Lisa Boyle

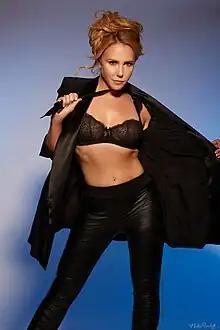
Picture of Holly Randall, taken by Lisa Boyle in 2016

Boyle started her acting career in 1988 with a part in "Earth Girls Are Easy" and had her first starring roles in 1994's "Midnight Tease" and the women in prison film "Caged Heat 3000". She is sometimes credited as Lisa D. Boyle, Lissa Boyle, Lisa Boyles, Cassandra Leigh, or Cassandrea Leigh. She has appeared in several other movies, including cameos in "Lost Highway", "Bad Boys" and "Face/Off" and more substantial roles in direct-to-video softcore movies including Cinemax's "I Like to Play Games" and "Friend of the Family" (1995) which helped cement her loyal following. In addition to movies, she has also appeared on TV shows such as "Married... with Children" (playing Fawn, one of Kelly Bundy's friends, in five episodes), "Dream On", "Silk Stalkings" and "The Hughleys". She has also appeared in several music videos, including Aerosmith's "Falling in Love (Is Hard on the Knees)" as well as Warren G's "I Shot the Sheriff".